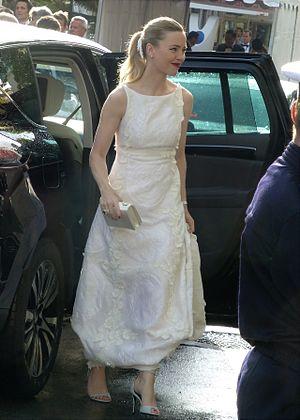
Melissa Suzanne George est une actrice australienne née le 6 août 1976 à Perth.